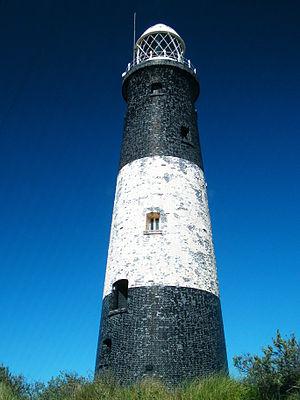
Le phare de Spurn est un phare situé au bout d'un long cordon littoral du nom de Spurn qui forme la rive nord de l'estuaire du Humber, dans le comté du East Riding of Yorkshire en Angleterre.